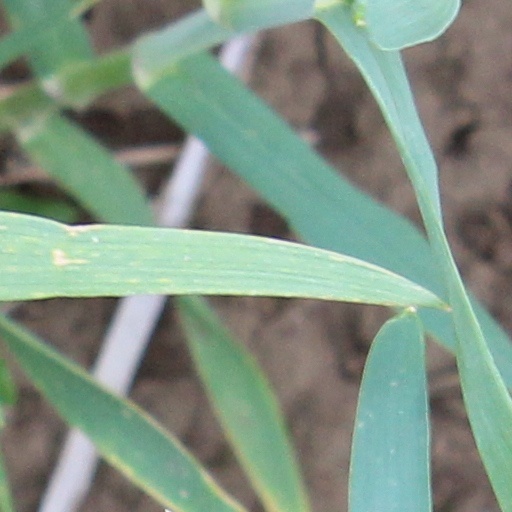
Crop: wheat